Valencian Canton

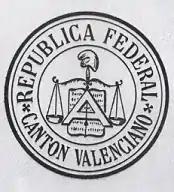
Seal of the Valencian Canton

The Valencian Canton, also known as the Canton of Valencia, was one of the first independent cantons proclaimed during the Cantonal rebellion that took place during the First Spanish Republic (1873–1874). It was officially proclaimed on 18 July 1873, and 178 municipalities of the Valencia province adhered to it. It fell on 8 August, when the troops of Martínez Campos, sent by the federal republican government of Nicolás Salmerón, entered the city of Valencia, causing the surrender of the Canton.